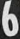
Number: 6